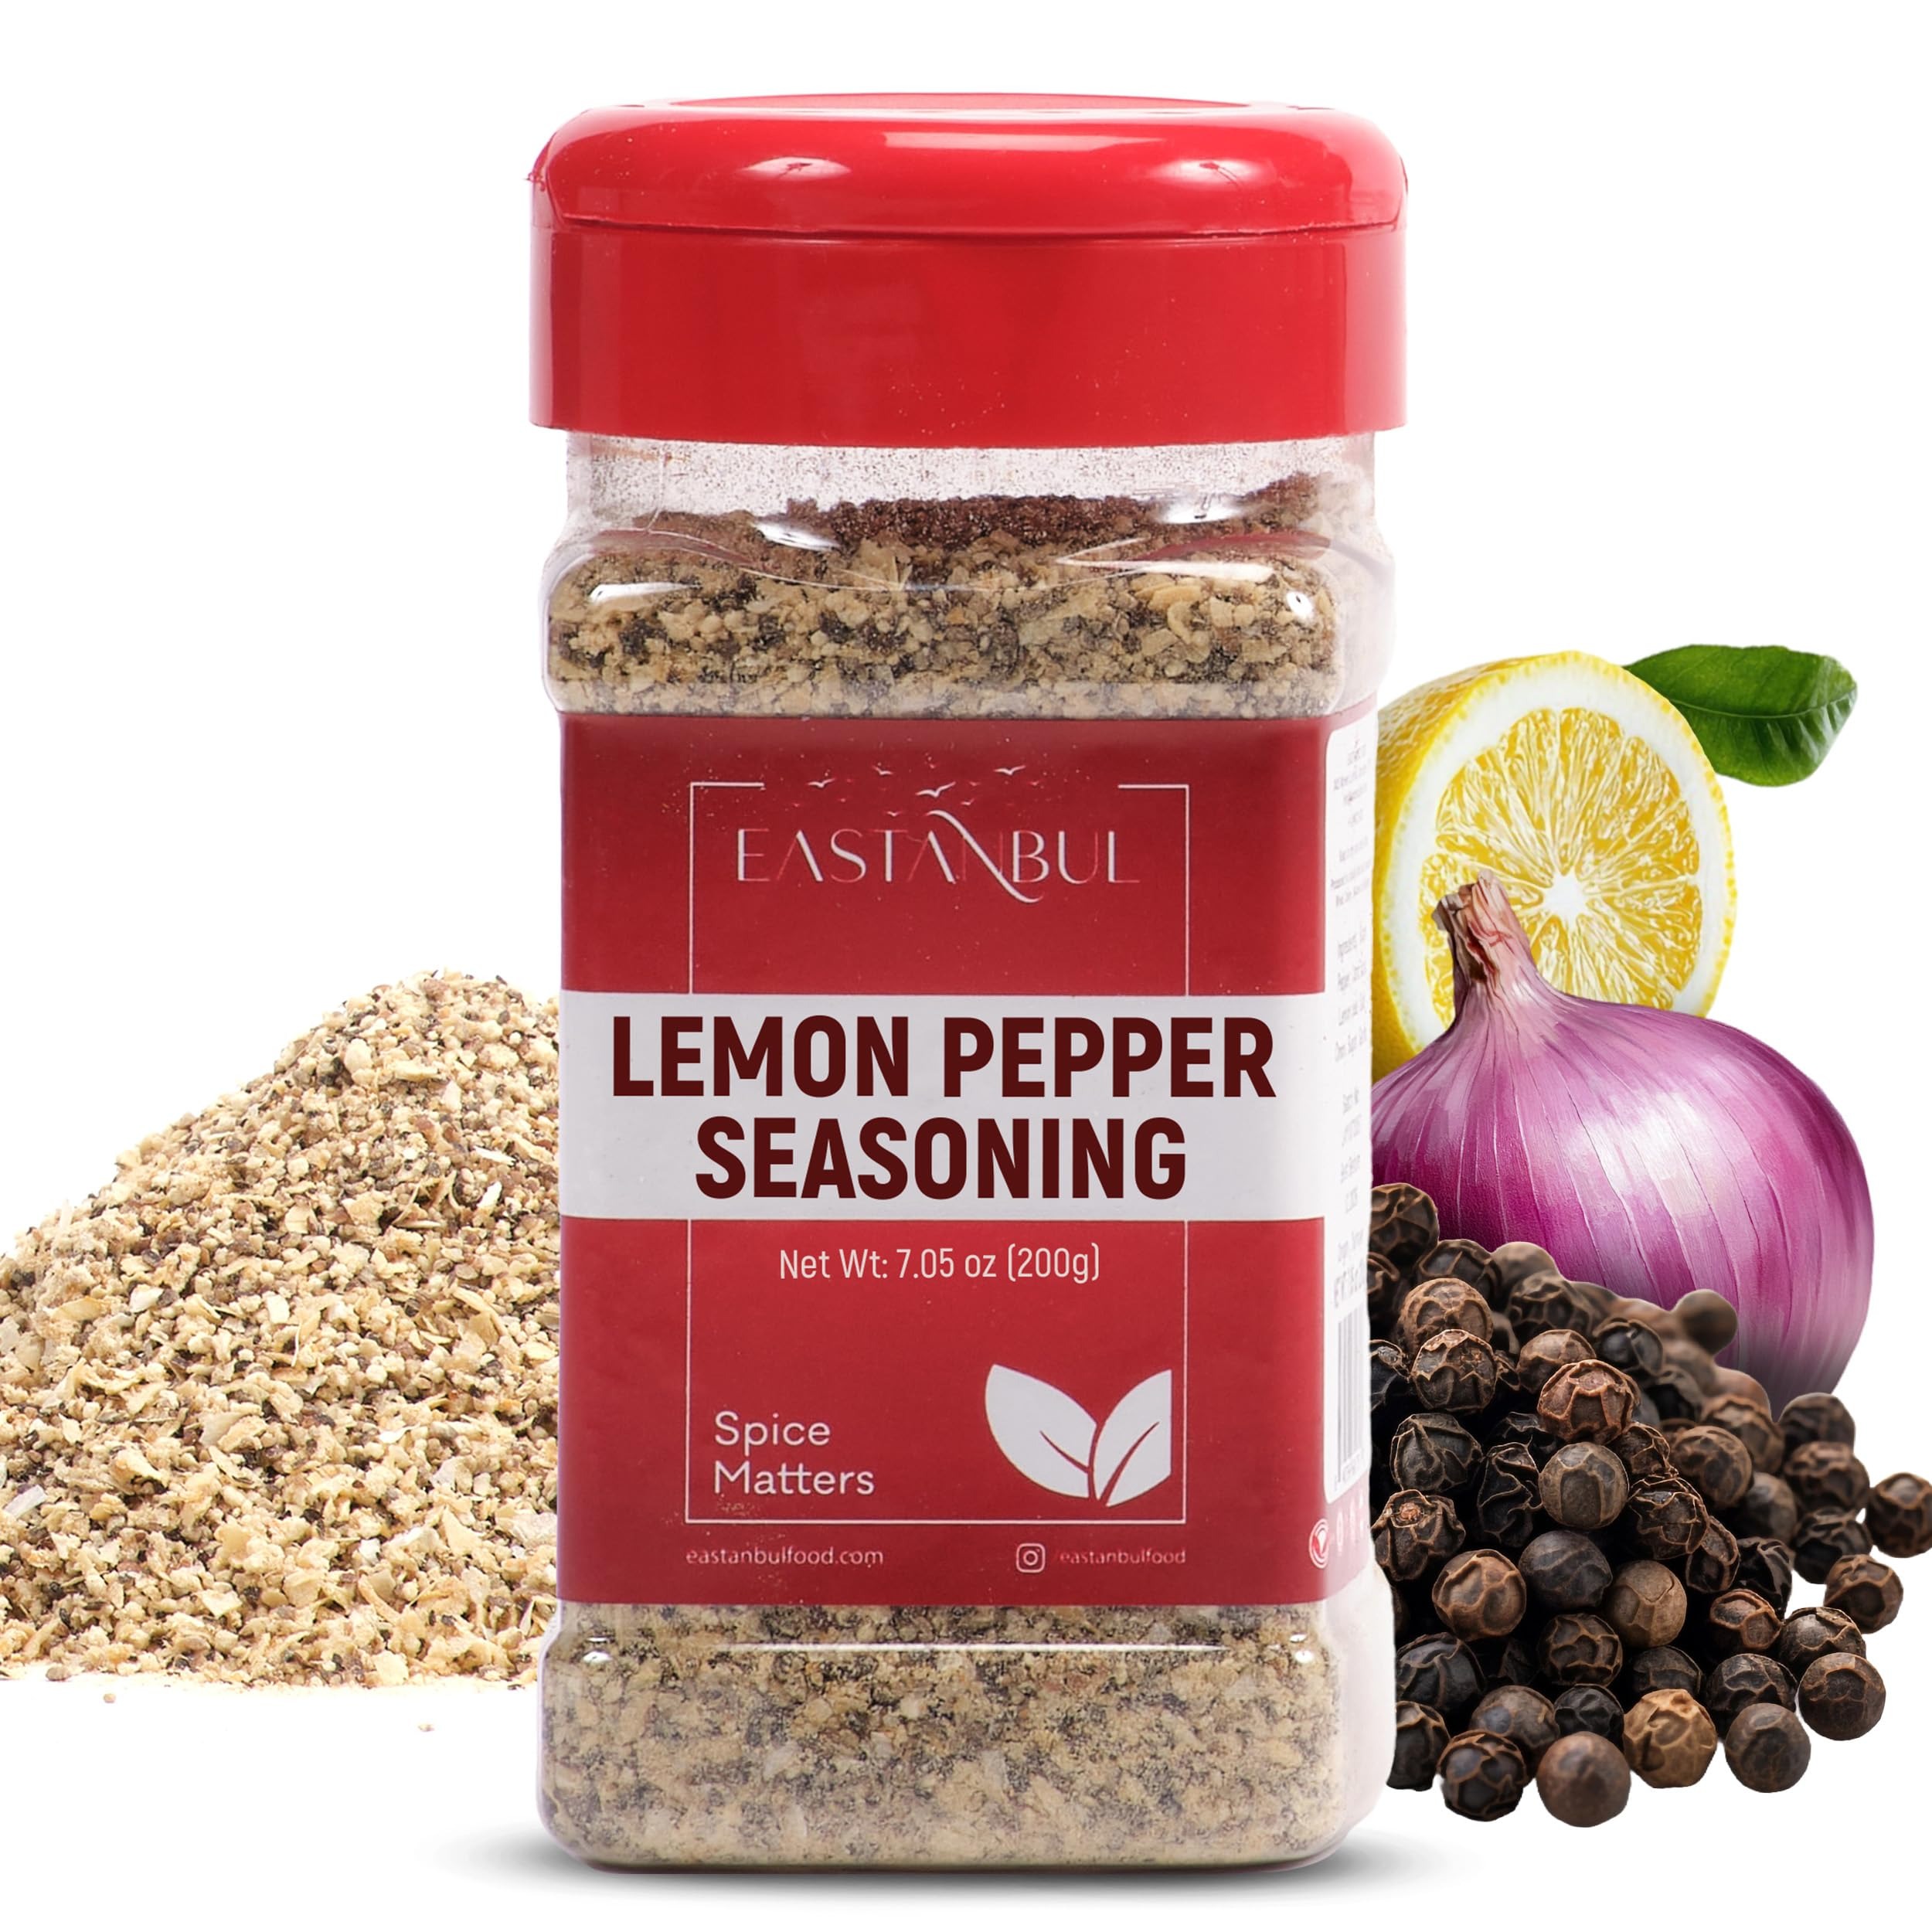
Item Name: Eastanbul Lemon Pepper Seasoning, 7.05oz, Lemon Pepper Powder with Peel, Seasonings and Spices for Cooking, Table Ground, No Filler, No Corn Starch, Low Sodium, Vegan
Bullet Point 1: Premium Ingredients: Made with high-quality black pepper, citric acid, lemon peel, salt, onion, sugar, and garlic, our lemon pepper seasoning brings out the best in every dish. Experience the perfect balance of zesty lemon and bold black pepper, creating a seasoning blend that adds a refreshing and spicy kick to any dish
Bullet Point 2: Versatile Flavor: Perfect for adding a zesty kick to chicken, fish, vegetables, and salads. Sprinkle it on grilled meats or mix it into marinades for an extra burst of flavor. Especially delicious with seafood dishes, our lemon pepper seasoning brightens the flavors of shrimp, salmon, and other fish recipes
Bullet Point 3: 100% Natural and Clean : Our lemon powder seasoning is vegan, not contaminated or adulterated. Sourced from the best quality exotic spices only. Non-irradiated, gluten-free & non-GMO, No MSG, No Fillers, No Preservatives
Bullet Point 4: Ready to Use: Conveniently pre-mixed, our lemon pepper powder saves you time in the kitchen while delivering consistent flavor every time. Low in sodium and high in flavor, lemon pepper is an excellent choice for those looking to add zest to their diet without extra salt or artificial ingredients
Bullet Point 5: Spice Matters! Our brand embraces responsible manufacturing, material transparency, and workplace diversity and is committed to the utmost customer satisfaction standards. Eastanbul %100 stands behind its authentic spices and offers a 30-day money-back guarantee
Product Description: <p><strong><strong>LEMON PEPPER SEASONING</strong></strong></p><ul><li><strong>Origin:</strong> Lemon pepper is a seasoning blend combining dried lemon zest and cracked black peppercorns, crafted to bring a zesty, peppery flavor to dishes.</li><li><strong>Ingredients:</strong> Black Pepper, Citric acid, Lemon Peel, Salt, Onion, Sugar, Garlic.</li><li><strong>Taste and Aroma:</strong> Lemon pepper offers a bright, tangy citrus flavor paired with a sharp, peppery bite. The aroma is fresh and invigorating, with a citrusy and spicy profile.</li><li><strong>Uses:</strong> Lemon pepper is versatile and used to season meats, poultry, seafood, vegetables, and salads. It enhances the flavor of roasted or grilled dishes and is also popular in marinades, dressings, and as a finishing touch.</li><li><strong>Substitutes:</strong> A combination of lemon zest, ground black pepper, and a pinch of salt can be used as a substitute for lemon pepper, though it may lack some of the complexity of the blend.</li><li><strong>Fun Fact:</strong> Lemon pepper is celebrated for its ability to add a burst of flavor without added calories or fat. Its bright, zesty taste makes it a popular choice for adding a refreshing twist to a variety of dishes.</li></ul>
Value: 7.05
Unit: Ounce

Price: 8.99